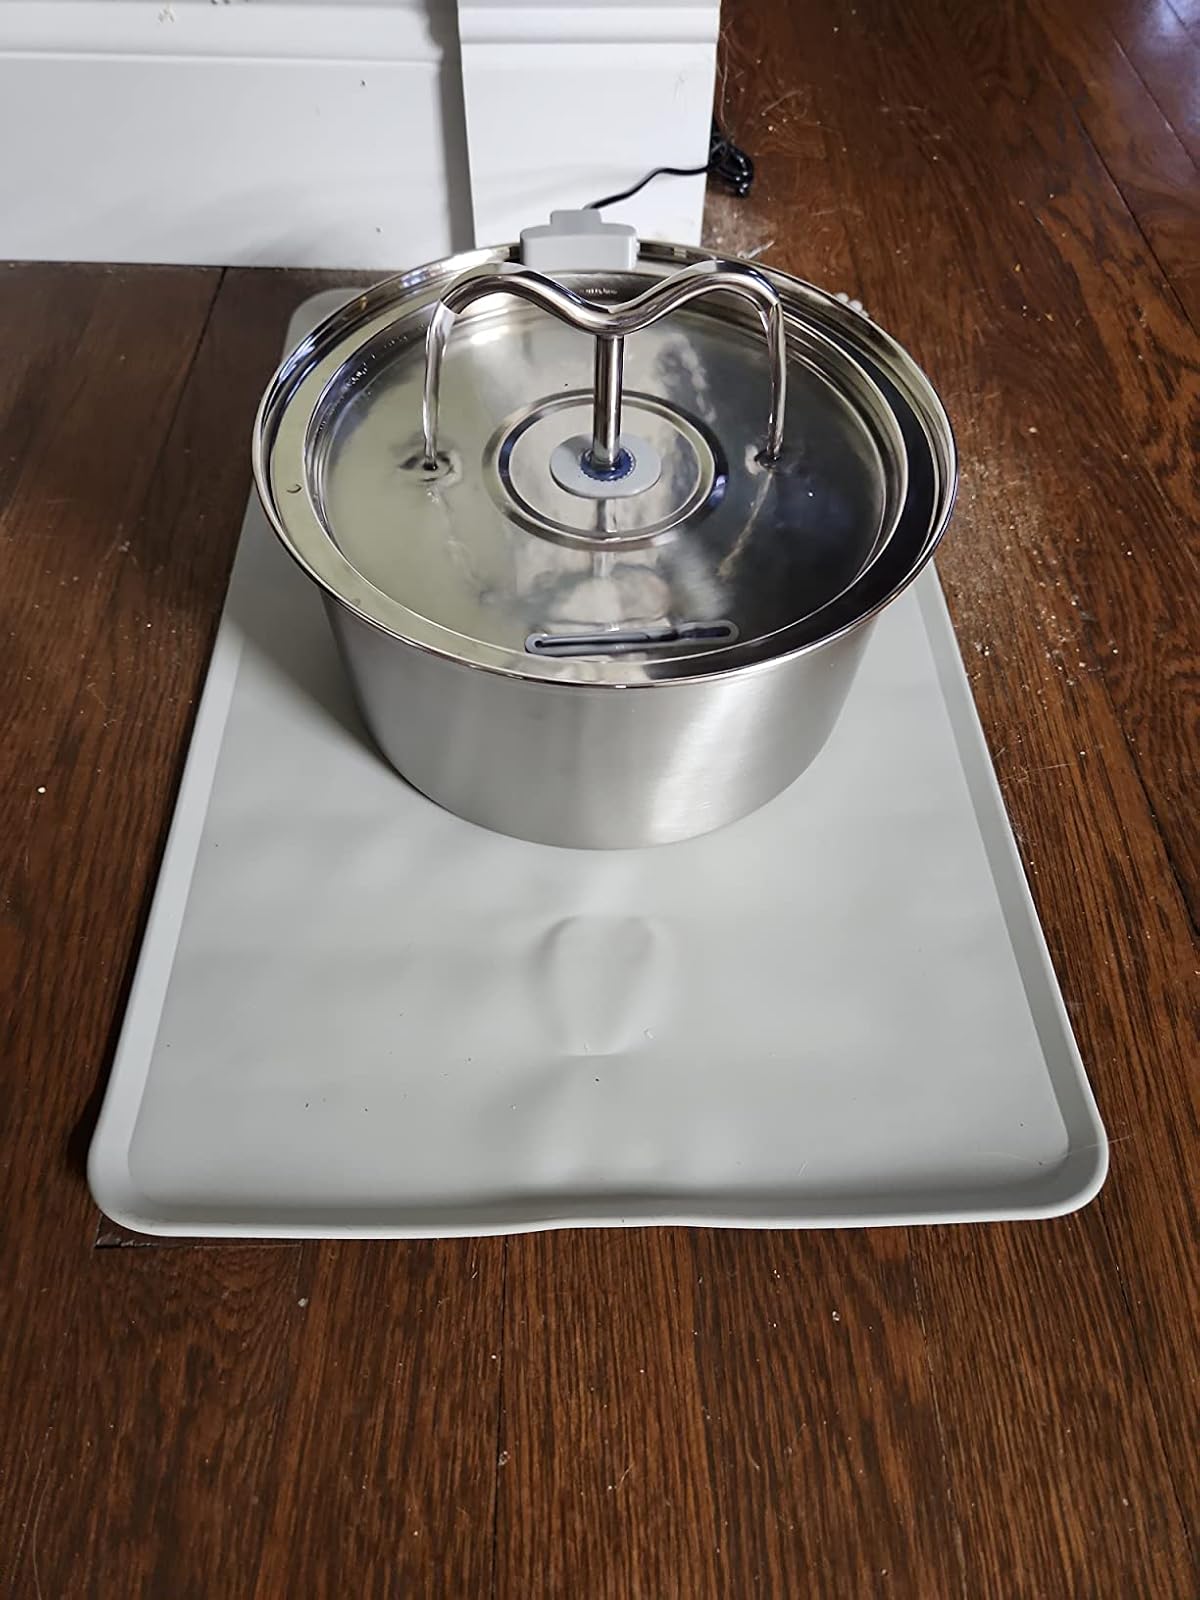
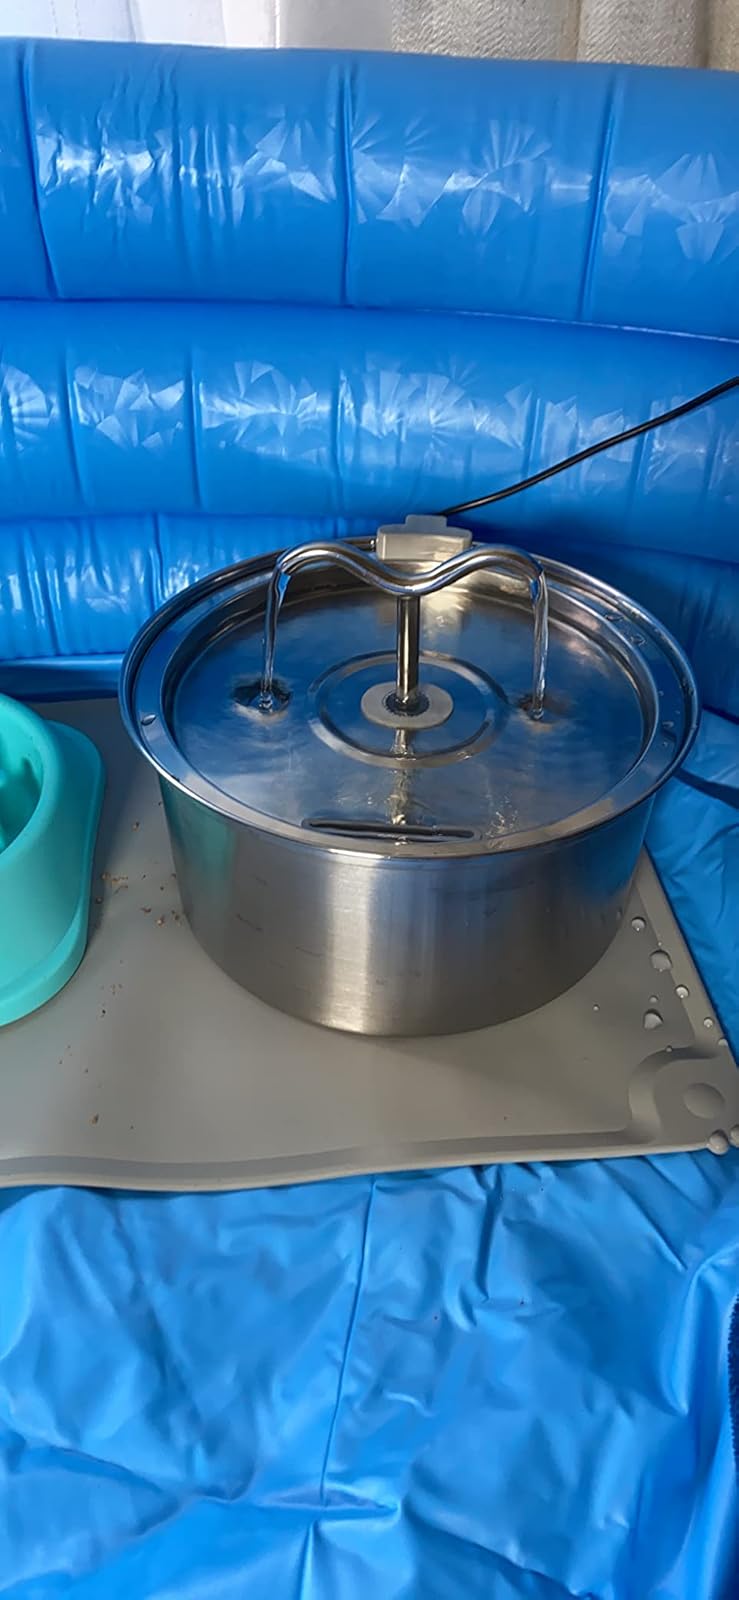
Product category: items_bowl
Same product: yes